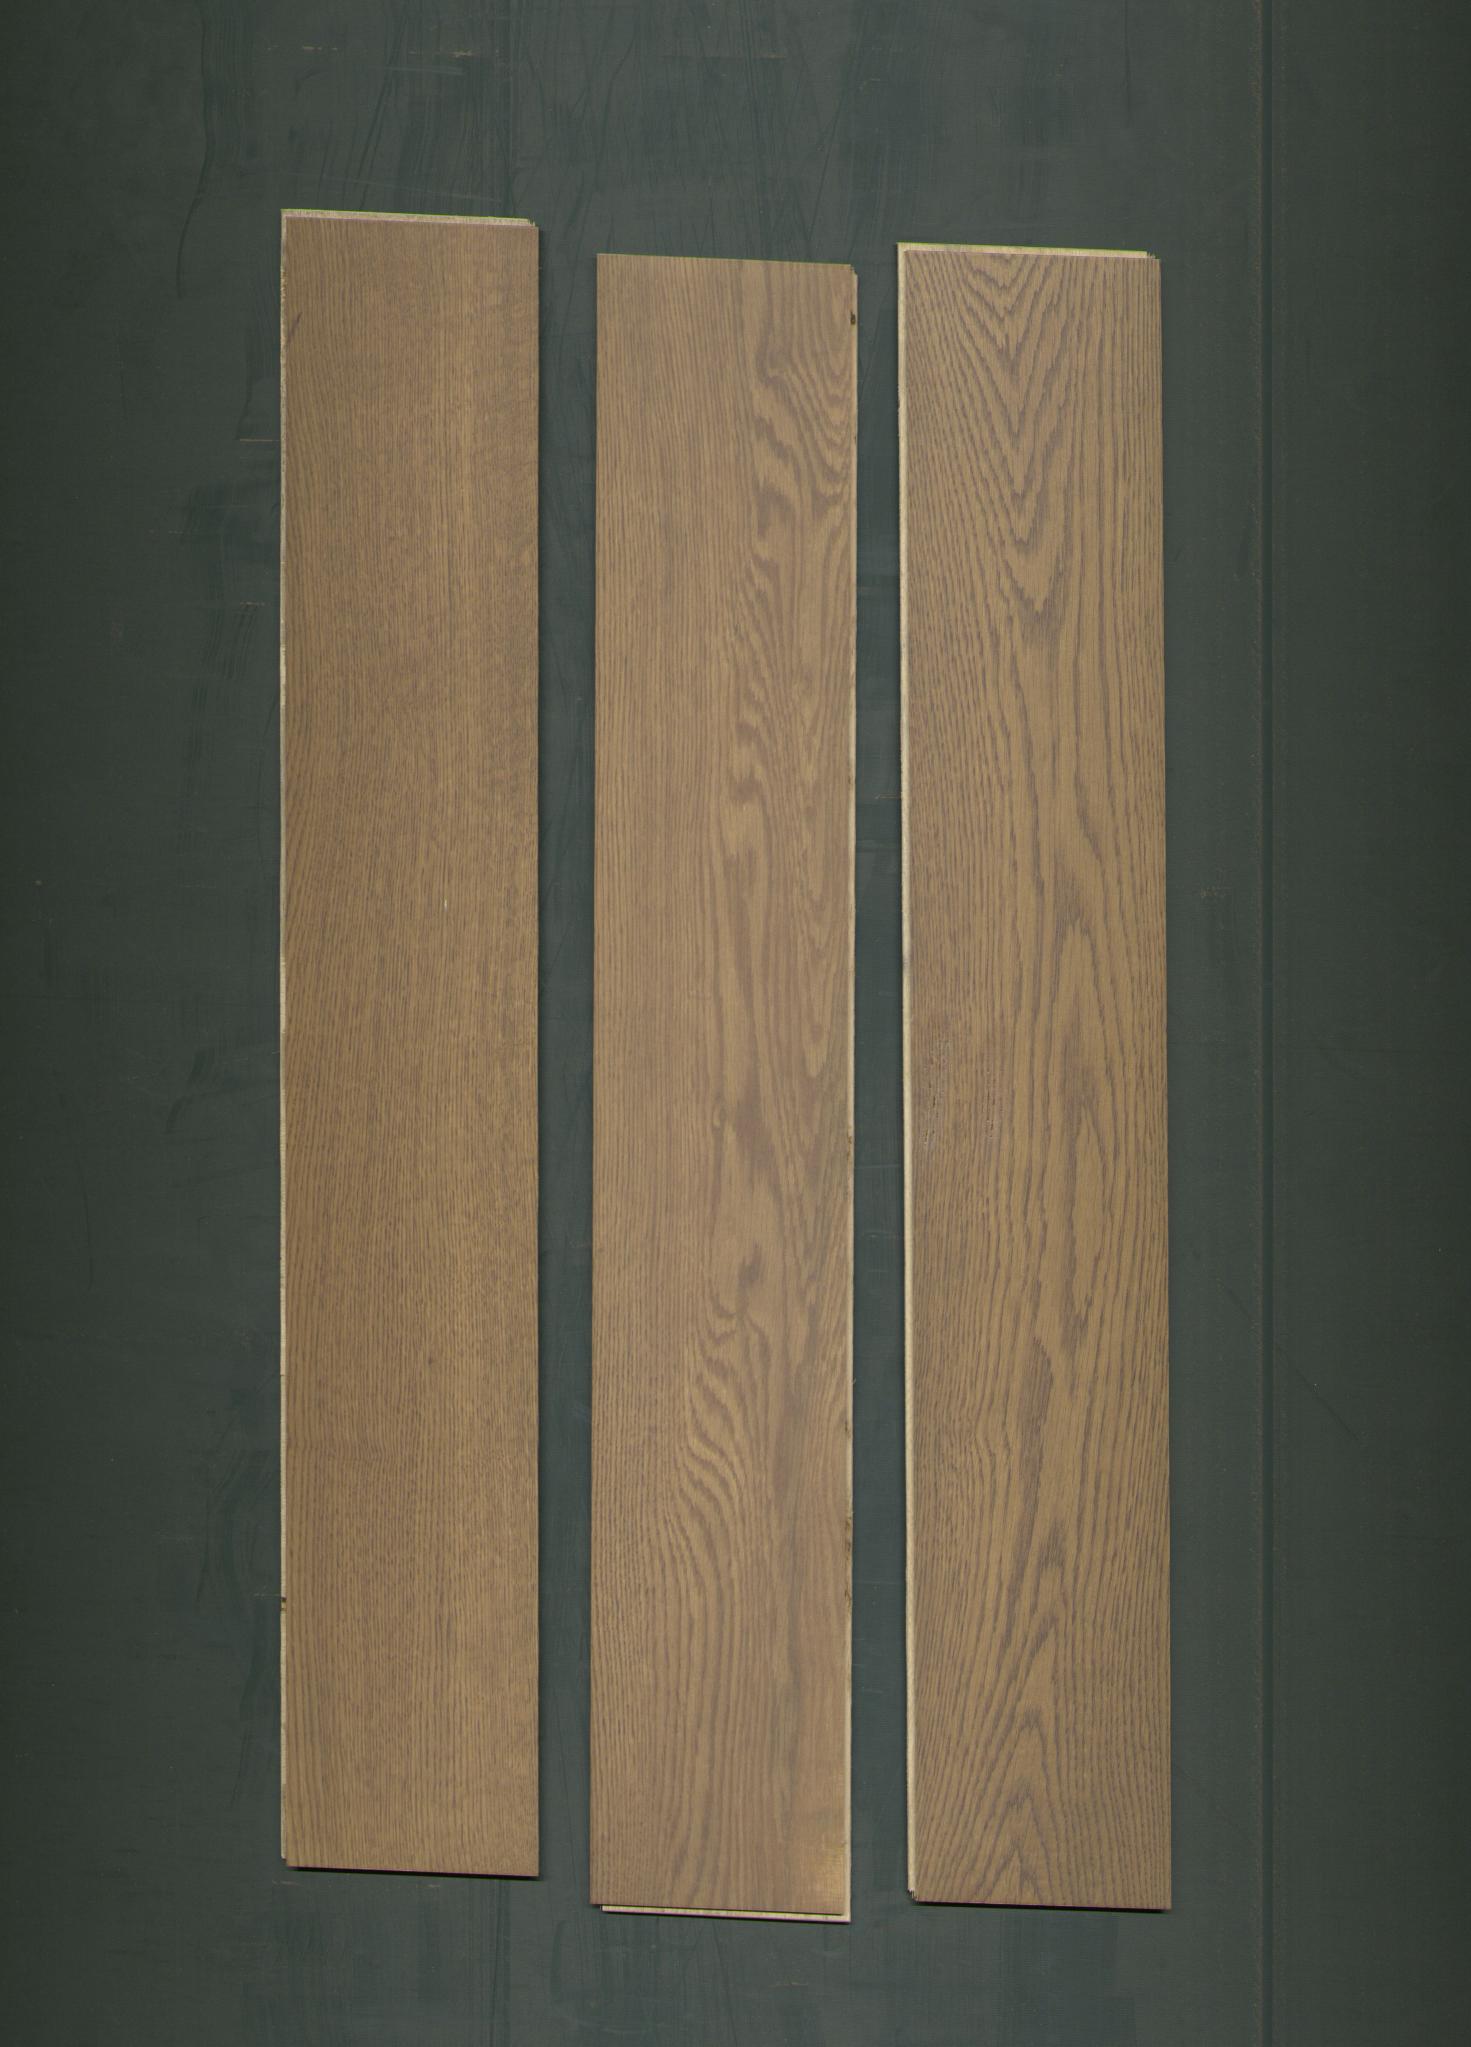
Label: mixers